Tom Luckey

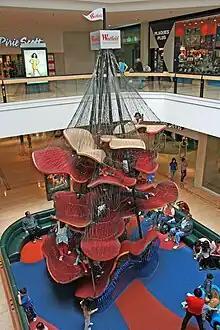
Luckey Climber at Westfield Fox Valley

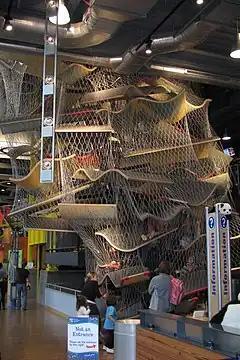
Boston Children's Museum

Thomas Walker Luckey (January 6, 1940 – August 19, 2012) was an American architect and sculptor, best known for inventing abstract playgrounds called Luckey Climbers. Luckey also created furniture, merry-go-rounds, and interiors.